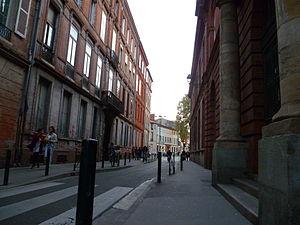
La rue Albert Lautmann à Toulouse.
Albert Lautman [albɛʁ lotmɑ̃], né à Paris le 8 février 1908 et fusillé au camp de Souge le 1ᵉʳ août 1944, est un philosophe des mathématiques et résistant français.
Cet article présente une liste des voies de Toulouse, ville française, chef-lieu du département de Haute-Garonne et siège de la préfecture de la région Occitanie.